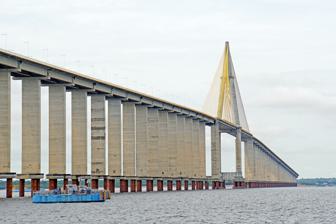
Building: Rio Negro Bridge
Country: Brazil
Year built: 2011
Bridge in Amazonas, Brazil Rio Negro Bridge Rio Negro Bridge, 2019. Coordinates 3°7′19″S 60°04′46″W / 3.12194°S 60.07944°W / -3.12194; -60.07944 Carries 4 lanes of roadway Crosses Rio Negro Locale Manaus and Iranduba , Amazonas , Brazil Official name Journalist Phelippe Daou Bridge Characteristics Design Cable-stayed bridge Total length 3,595 metres (11,795 ft) Height 185 metres (607 ft) Longest span 2x200 metres (660 ft) Clearance above 55 metres (180 ft) History Construction start December 3, 2007 Opened October 24, 2011 Location The Journalist Phelippe Daou Bridge ( Portuguese : Ponte Rio Negro ) is the fourth longest bridge in Brazil at 3,595 metres (11,795 ft) long, with a cable-stayed bridge section of 400 metres (1,300 ft), over the Rio Negro that links the city of Manaus with the small town of Iranduba in the state of Amazonas in Brazil . It spans the Rio Negro just before its confluence with the Amazon River , and is the only major bridge across the Amazon or any tributary in the Amazon basin. Its construction was marked by controversy over the potential effects of roadbuilding in the Amazon basin , which could lead to deforestation . A 2018 study found that the construction of this bridge did induce deforestation. A quintessential Bridge to nowhere , it does not connect to the south side of the Amazon River and the rest of Brazil. Its construction has raised the possibility of expansion and reconstruction of the federal highway BR-319 , which links the region to Porto Velho , Rondônia, and thus to the rest of Brazil. That road is on the south side of the Amazon, and so any vehicle from Manaus would still have to make a ferry connection across the main stem of the Amazon, despite the completion of the Rio Negro bridge. Inauguration of the bridge References